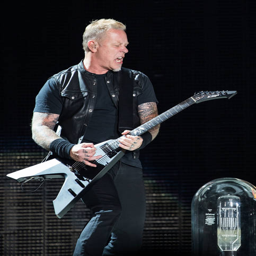
hard rock artist performs in concert .